Pierre Van Cortlandt

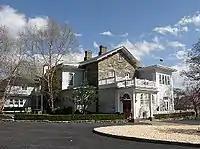
Van Cortlandt House "Oldstone"

In 1760, Van Cortlandt may have built another home, Oldstone (28 Bear Mountain Bridge Road, Cortlandt Manor, NY 10567), a magnificent estate on a bluff upon Anthony's Nose overlooking the far-reaching river and Peekskill Bay. The 29-acre property overlooks a bend in the Hudson and an eagle sanctuary. Because of its strategic location on the eastern banks of the old Hudson River, Oldstone was commissioned by the United States Military and used as a military outpost during The Revolutionary War.